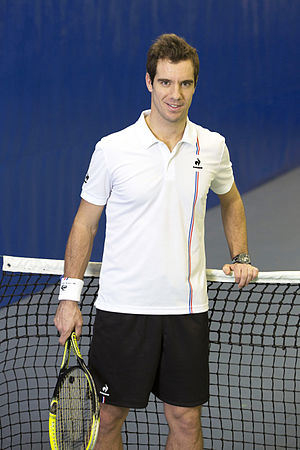
Richard Gasquet
Richard Gasquet er en fransk tennisspiller, hvis karrierehøjdepunkt indtil videre var en placering som nr. 7 på verdensranglisten i tennis. Lige nu er han placeret som nr. 9. Han er i øjeblikket bosat i Neuchatel i Schweiz, er 185 cm. høj og vejer 75 kg. Hans træner er Eric Deblicker.